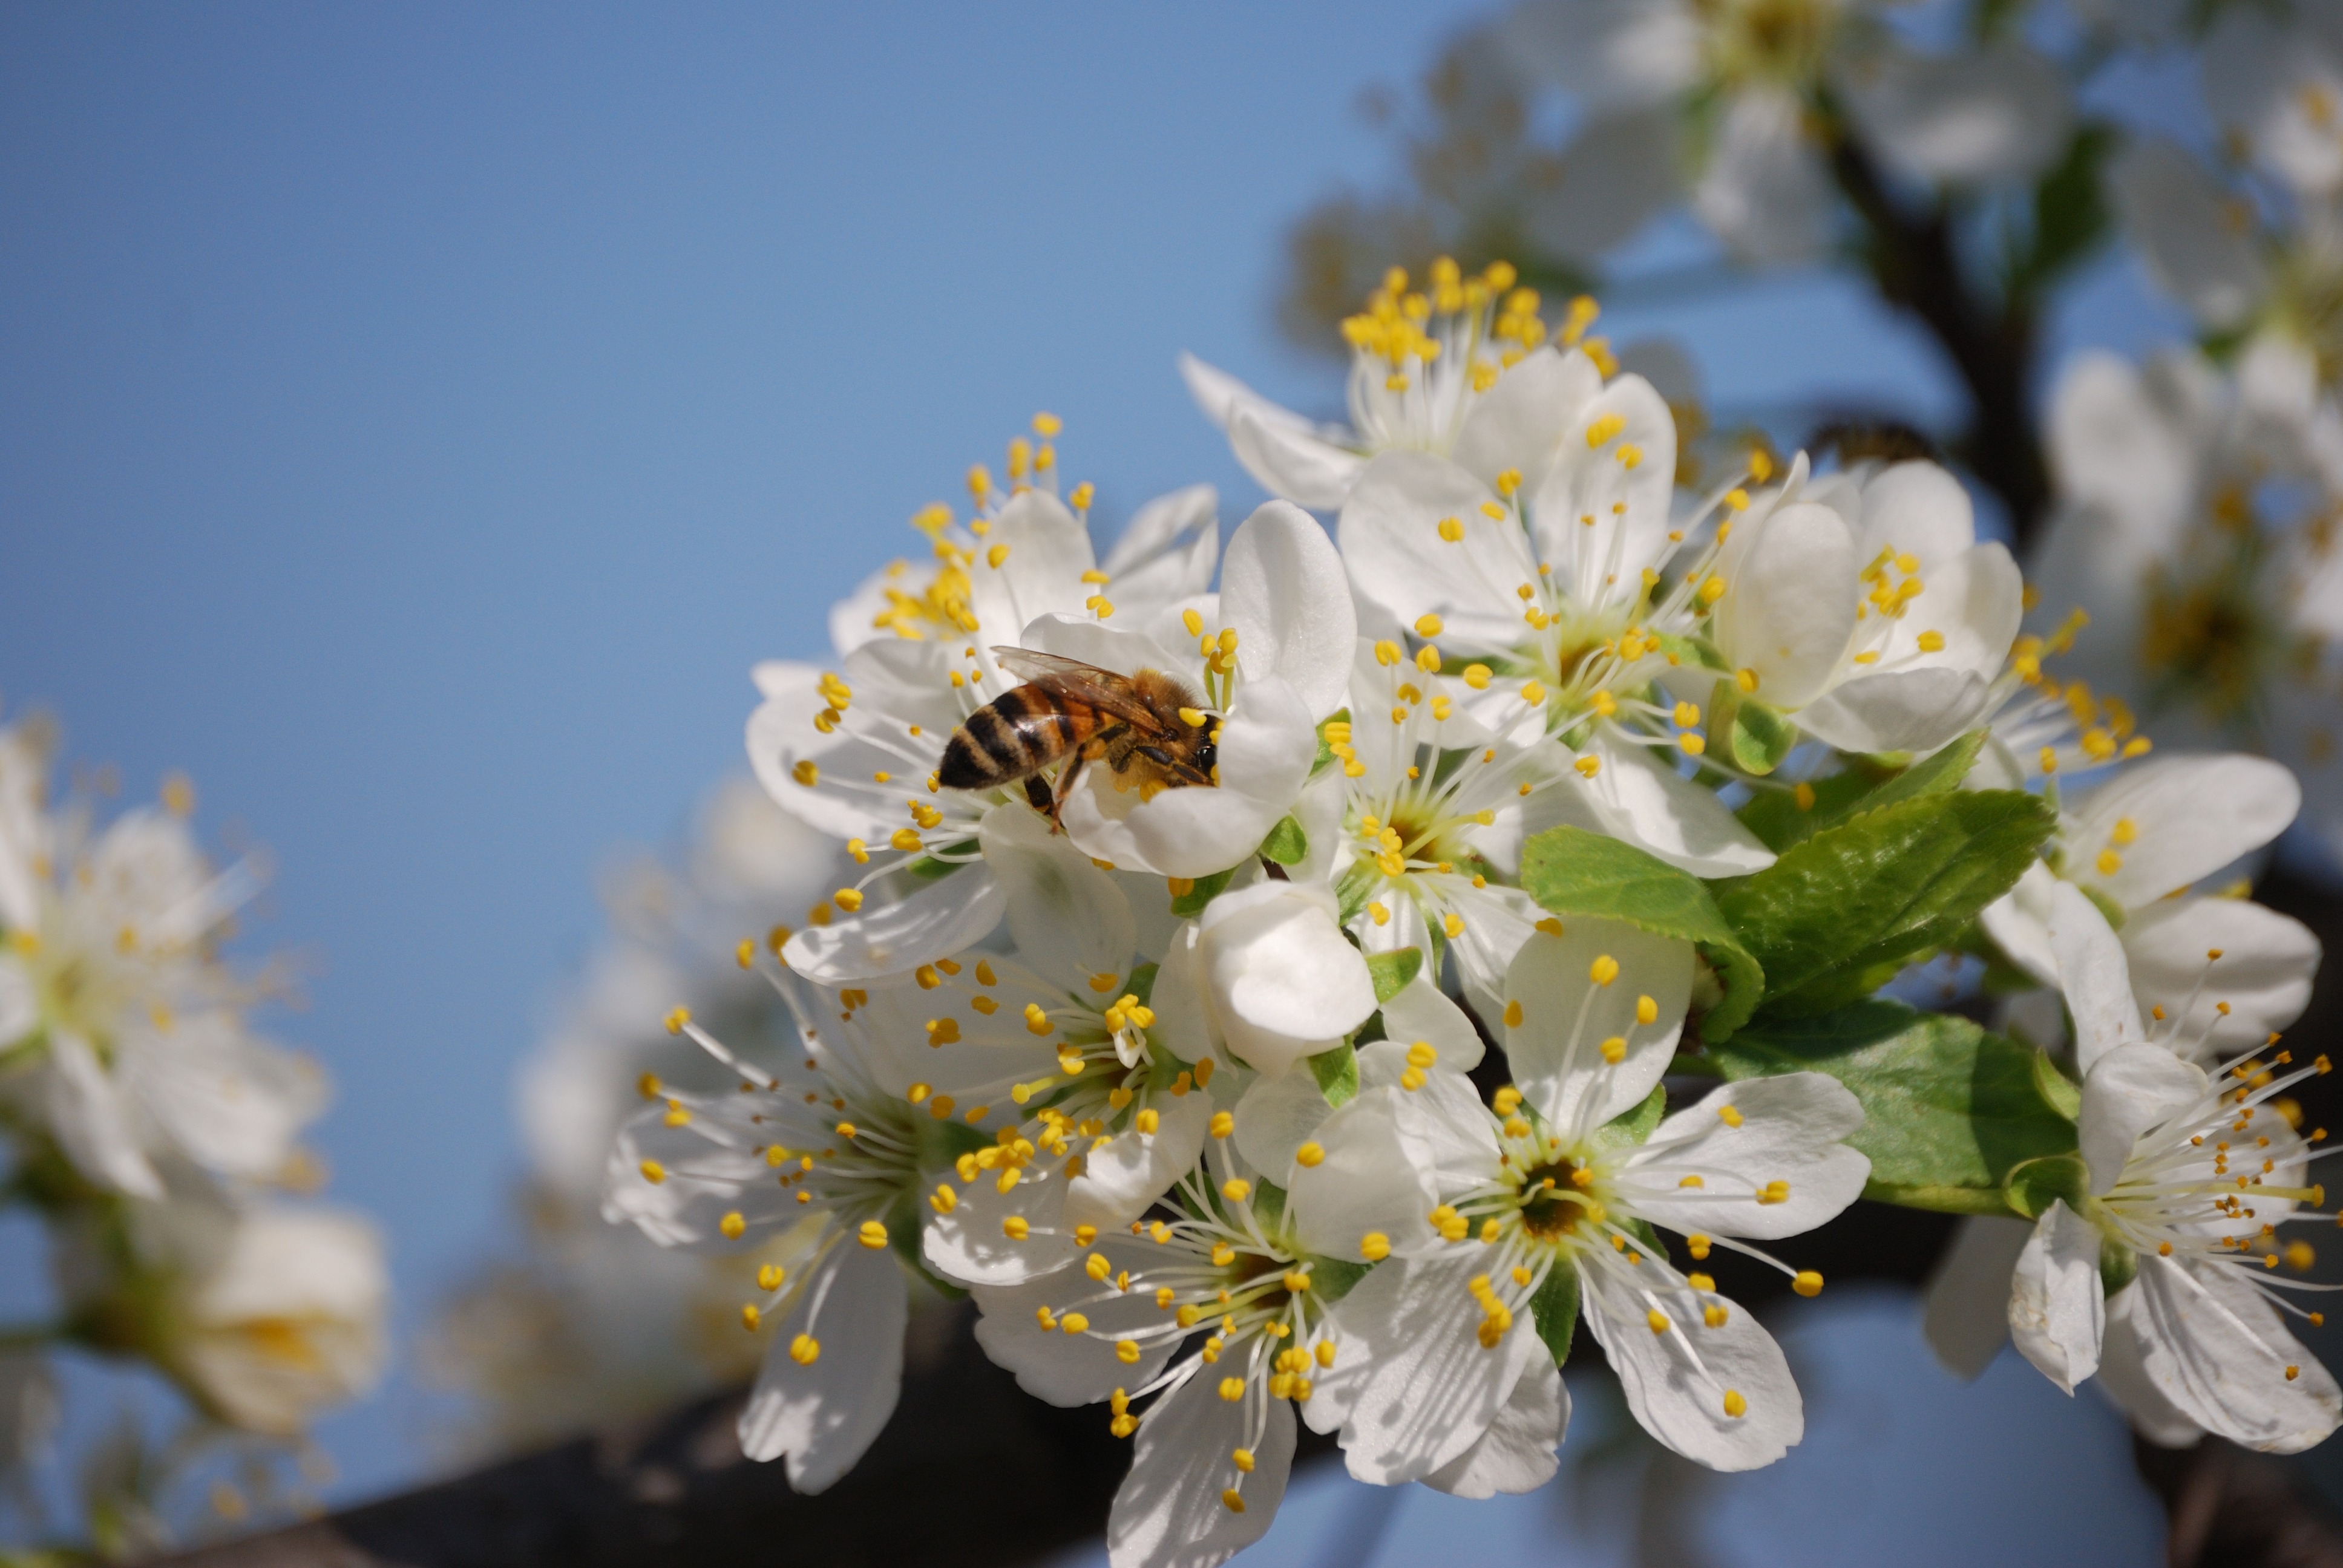
tree, nature, branch, blossom, plant, fruit, flower, food, spring, produce, botany, yellow, flora, cherry blossom, close up, shrub, wasp, cherry, macro photography, flowering tree, flowering plant, land plant